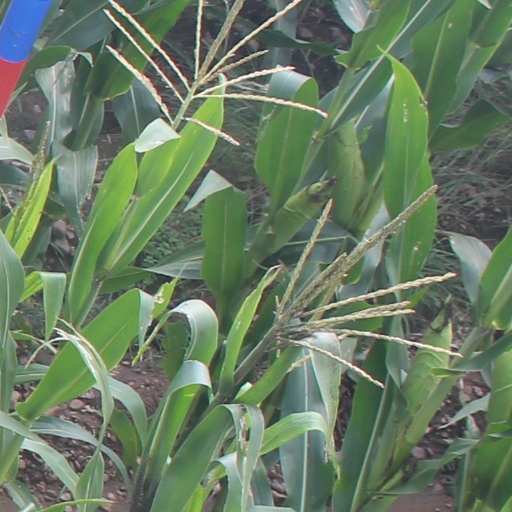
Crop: maize; corn